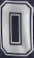
Number: 0